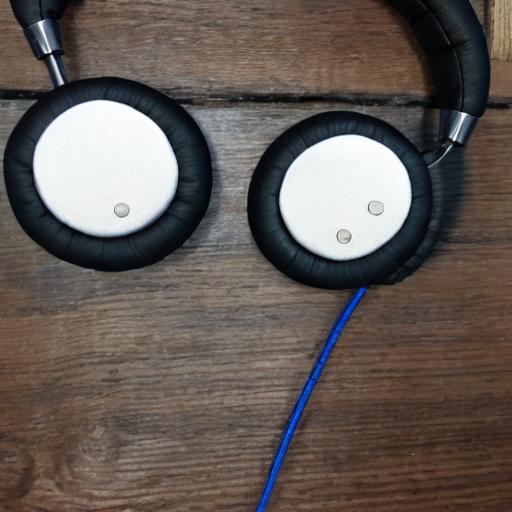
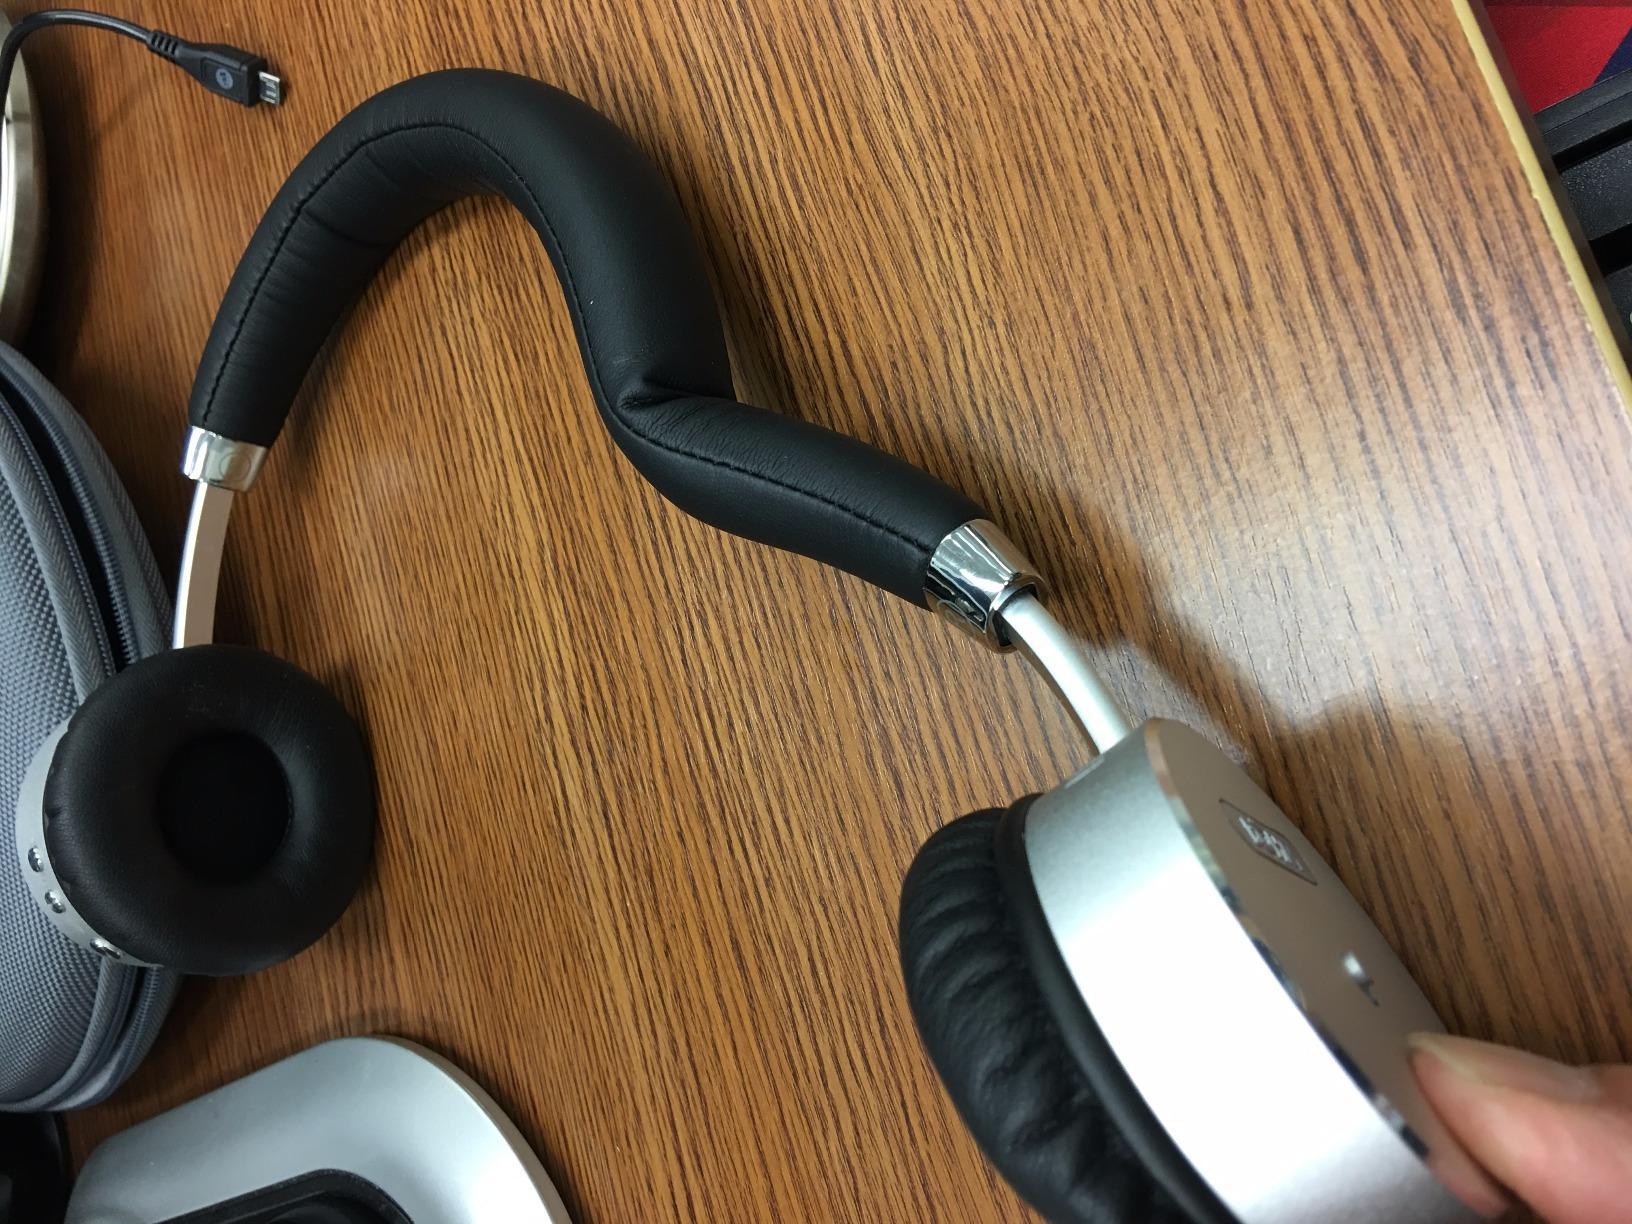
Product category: headphones
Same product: no